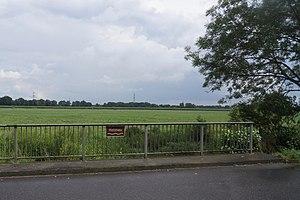
Bimöhlen, Allemagne: Panneau sur le pont de l'Holmau